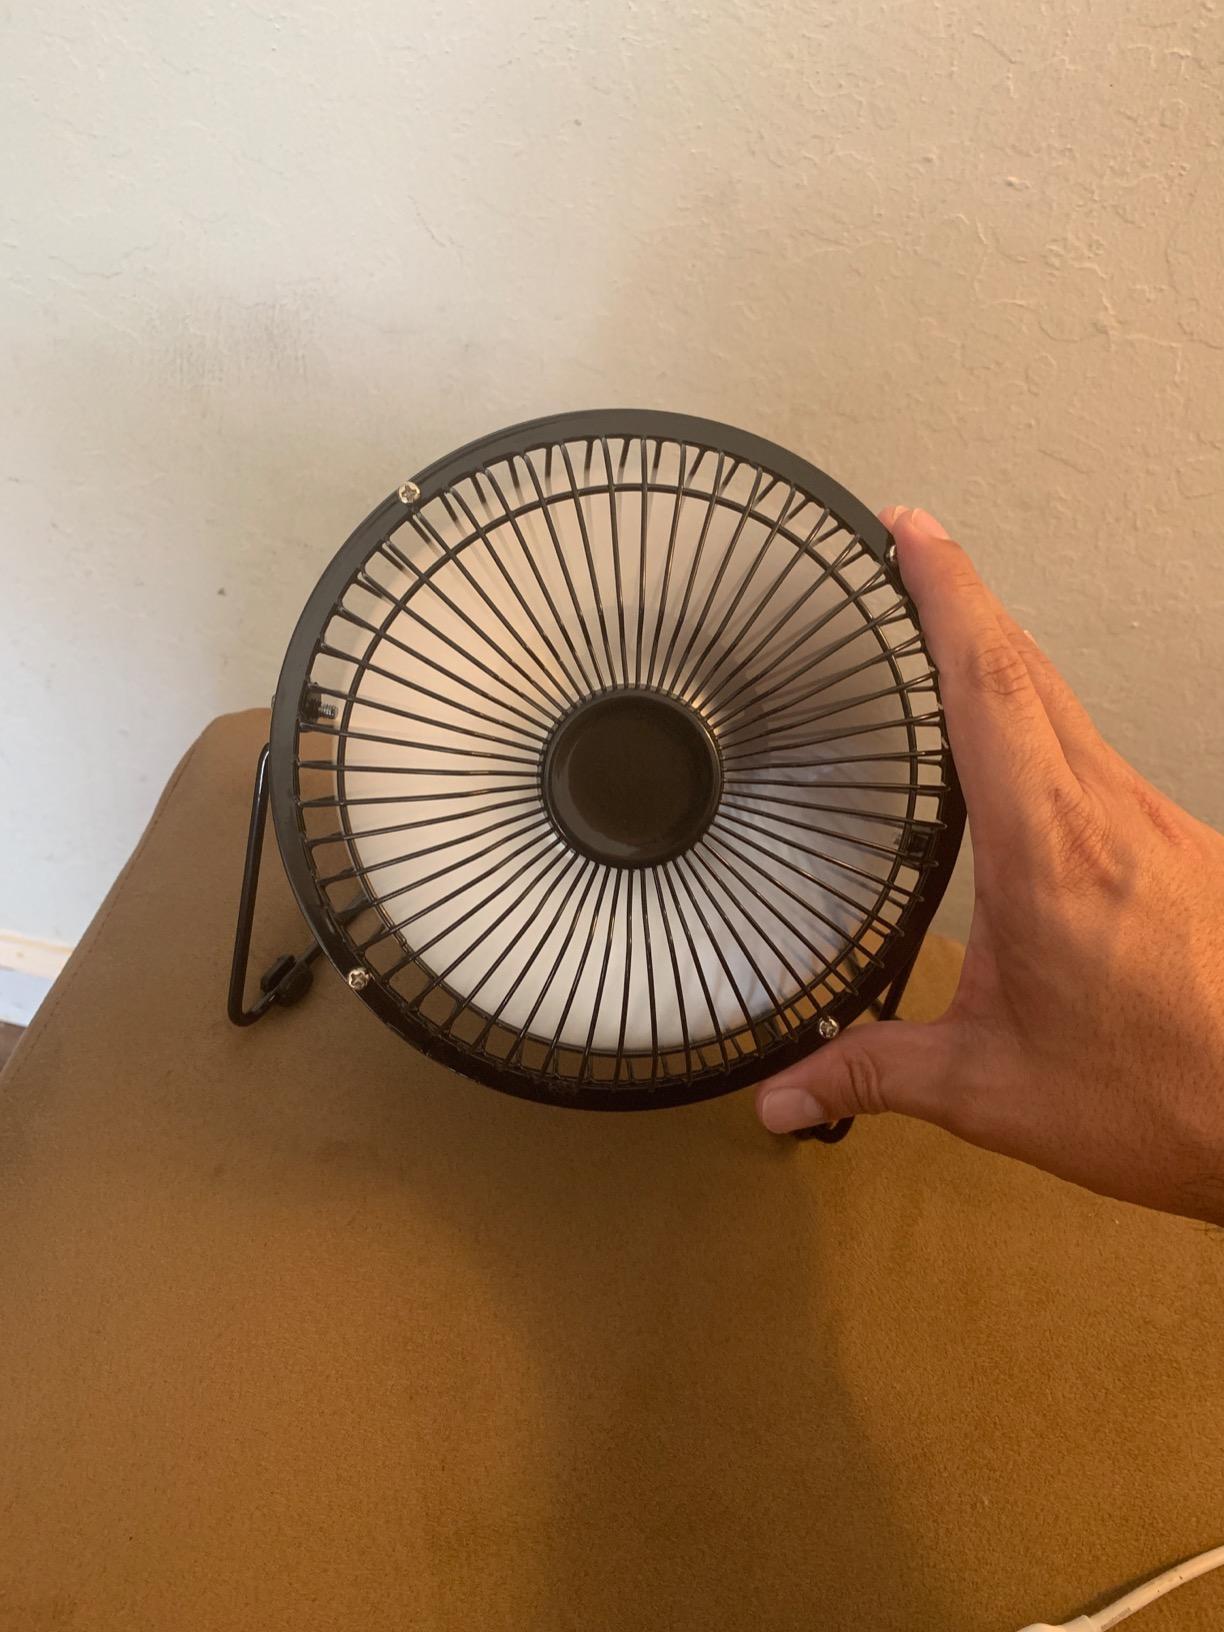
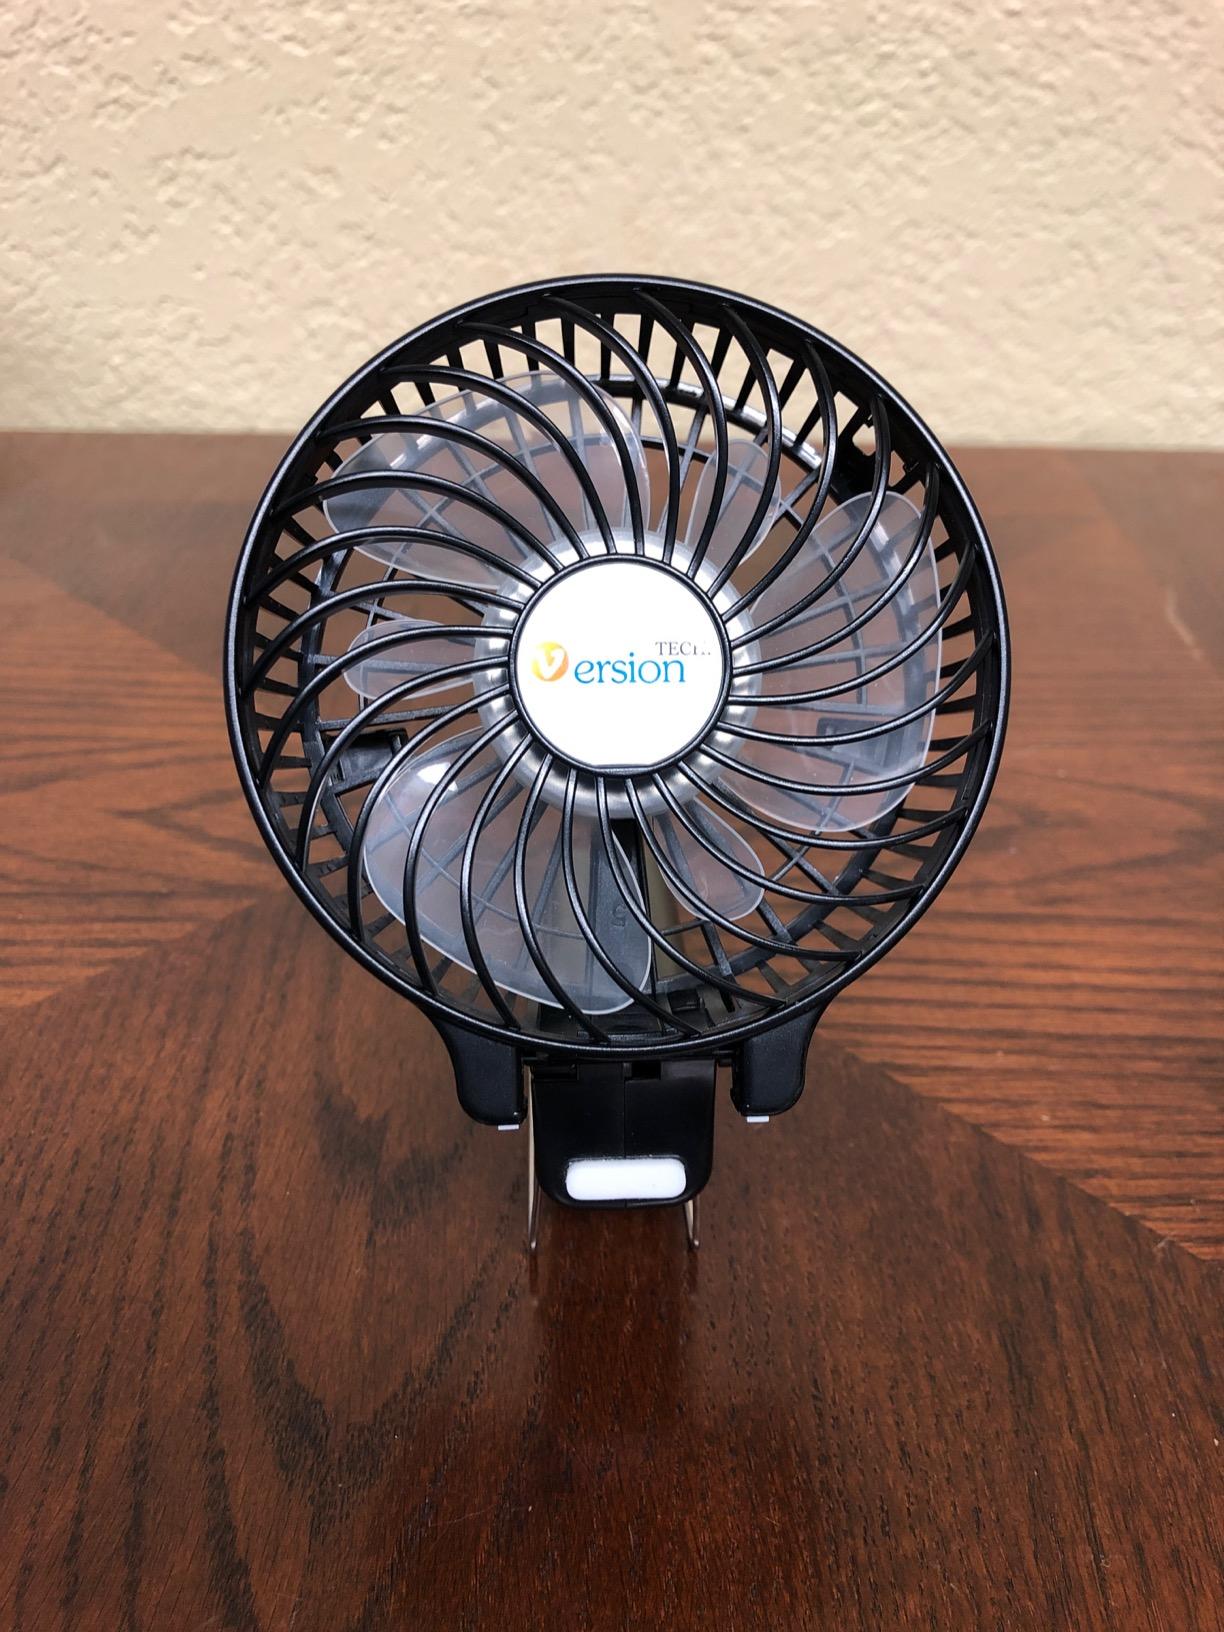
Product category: fan
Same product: no